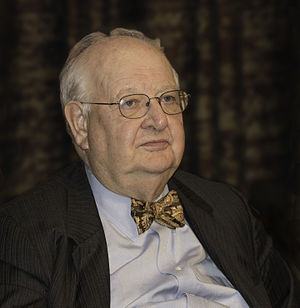
Sveriges Riksbanks pris i økonomi / Prismodtagere
Sveriges Riksbanks pris i økonomisk videnskab til Alfred Nobels minde, også kaldet Nobelprisen i økonomi, er en pris for enestående bidrag til den økonomiske videnskab. Den anses for at være den mest prestigefyldte pris indenfor økonomisk forskning.